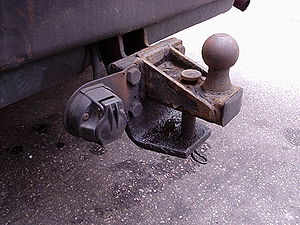
Anhængertræk
Kombineret kuglekobling og skurvognstræk med 12 volt stik
Kombineret anhængertræk med kuglekobling og skurvognstræk. Kuglen kaldes ofte en ""jydekrog"", og skurvognstrækket er den tykke bolt med en split på undersiden, der sidder en tand længere nede end kuglen. Ved siden af ses et 12 volt stik til lys m.m. på anhængeren.
Et anhængertræk er en anordning på et køretøj, hvor man sætter en anhænger fast, så køretøjet kan trække den.